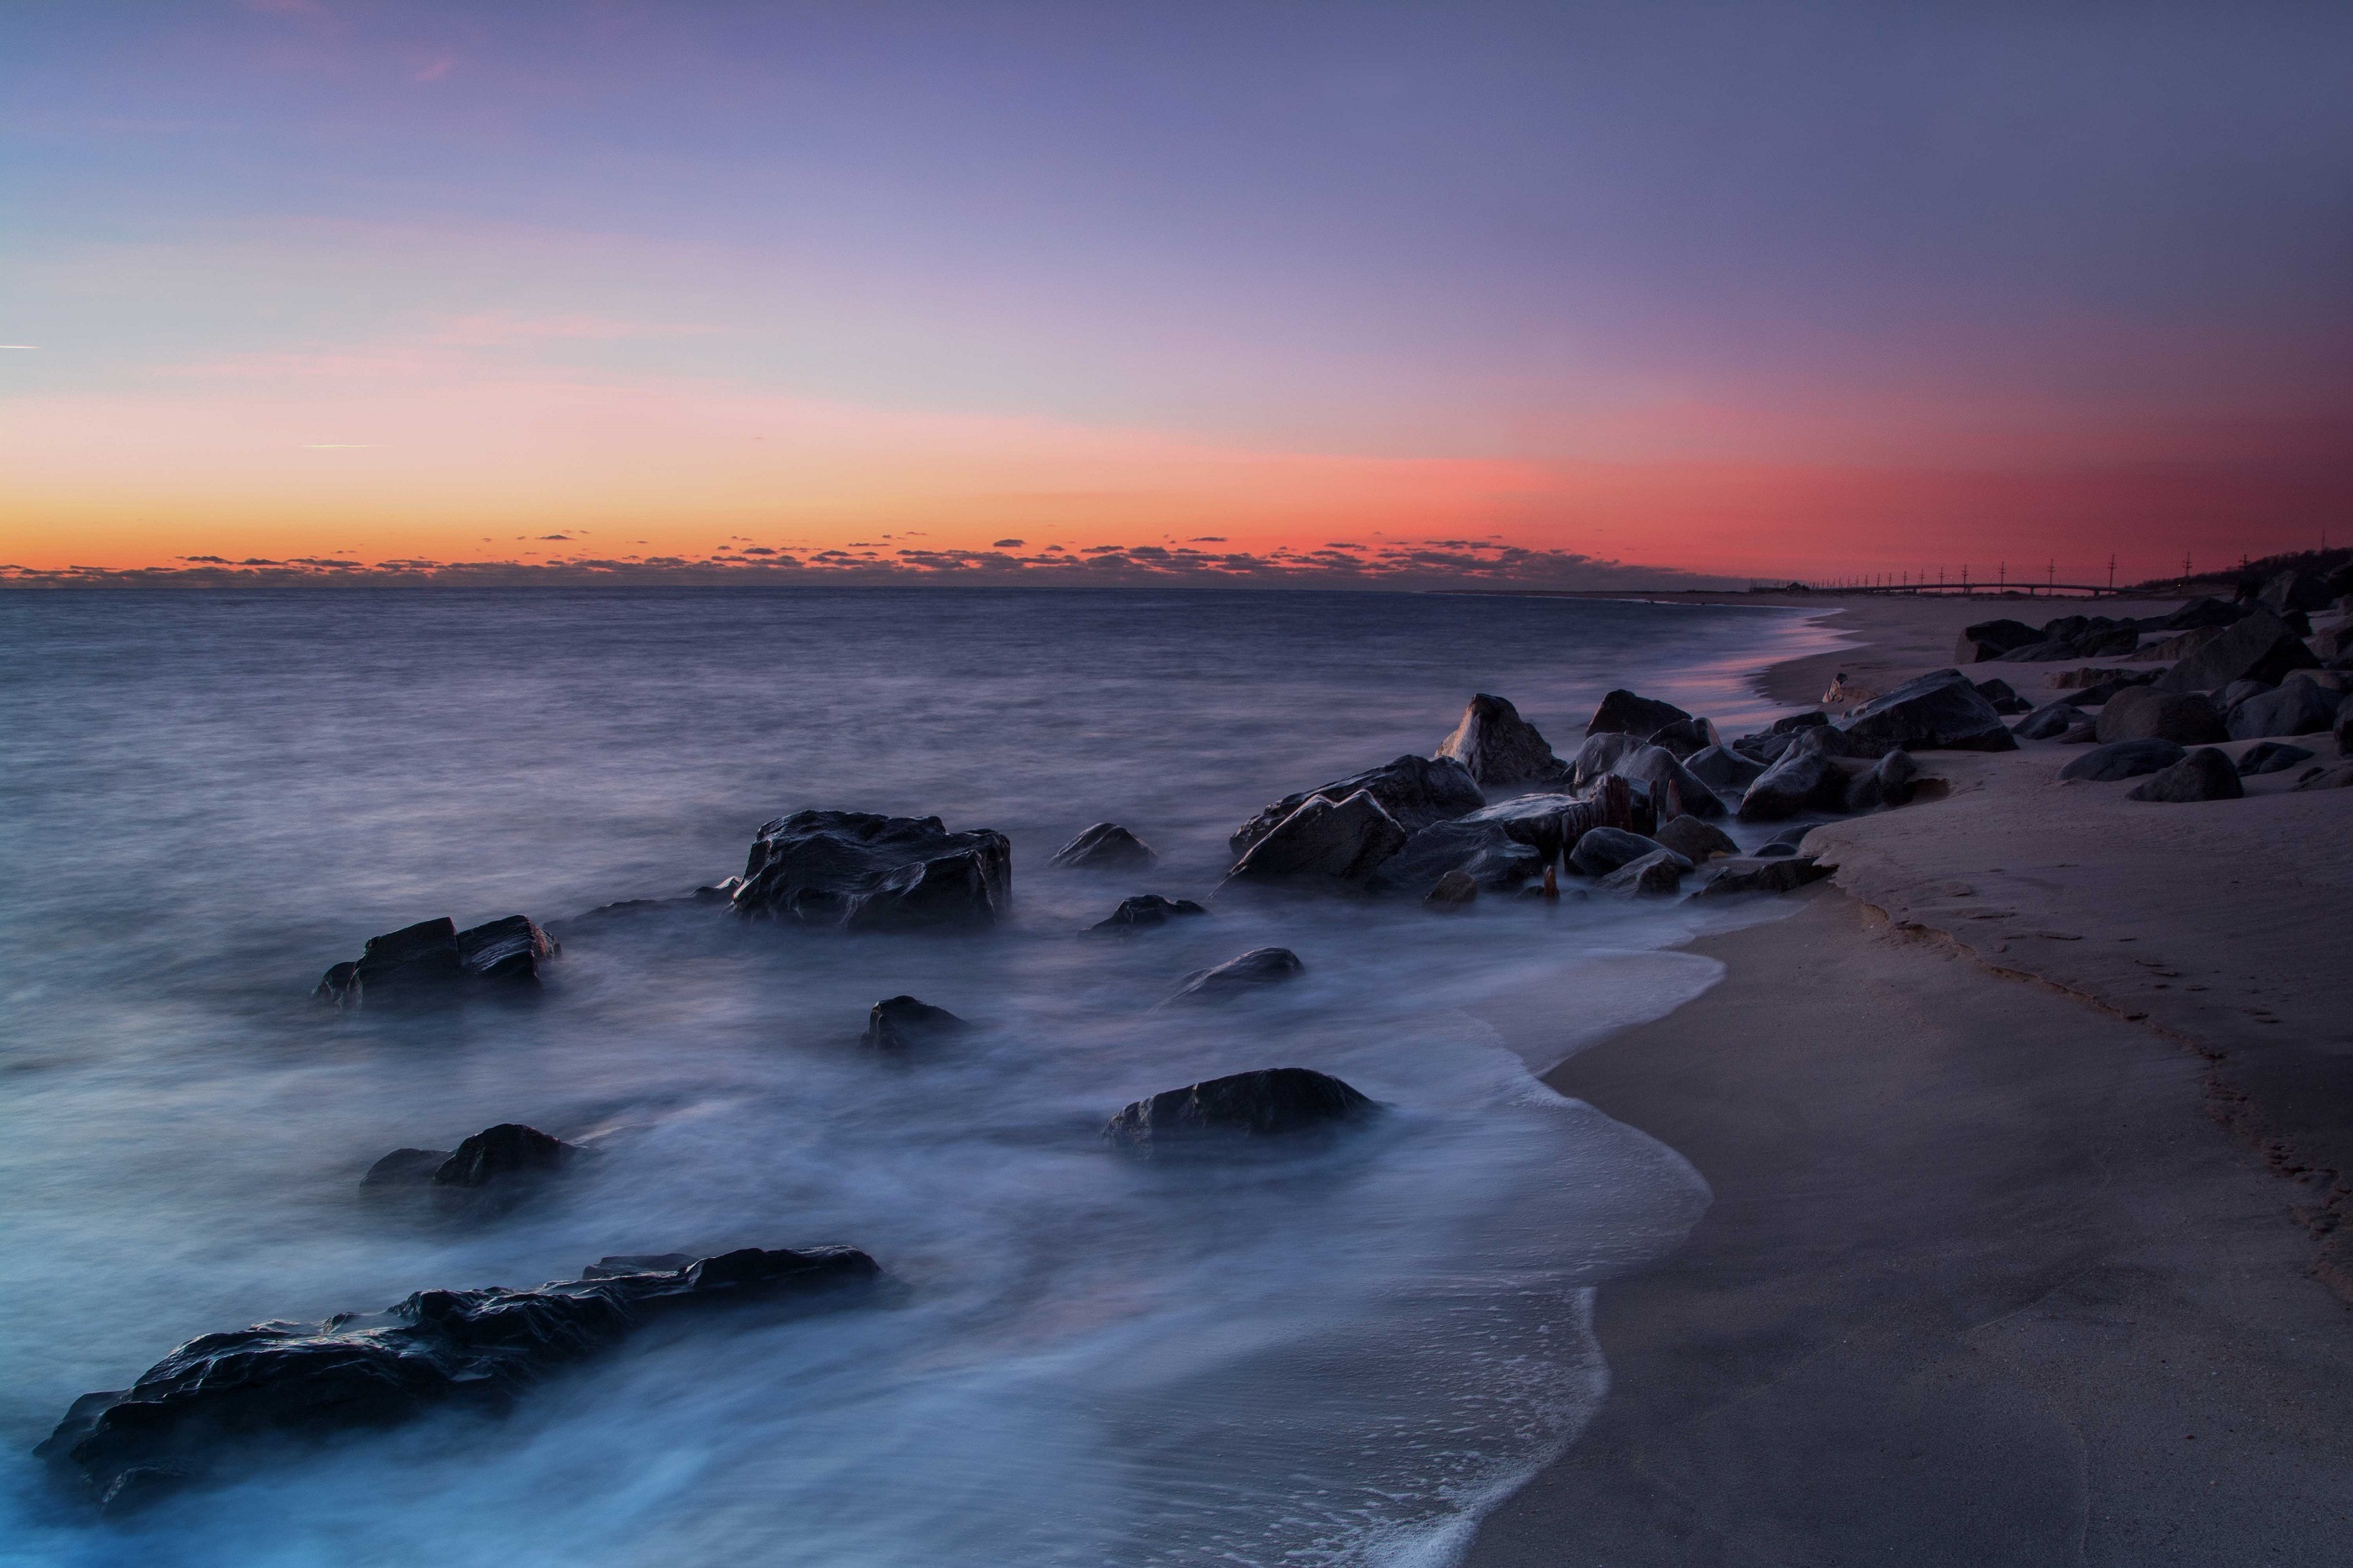
beach, landscape, sea, coast, nature, sand, rock, ocean, horizon, cloud, sunrise, sunset, morning, shore, wave, dawn, coastline, dusk, evening, twilight, scenic, seascape, bay, terrain, material, body of water, rocks, waves, cape, new jersey, atmospheric phenomenon, wind wave, sandy hook